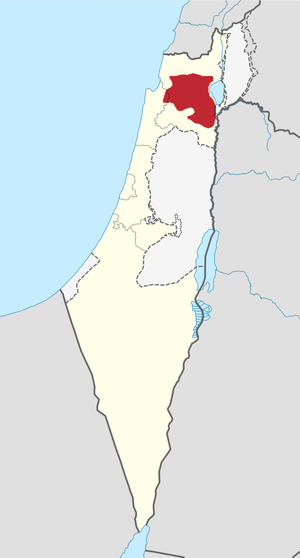
La Basse Galilée est une région du district nord d'Israël. La Basse Galilée est bordée au sud par la vallée de Jezreel ; la Haute Galilée au nord, dont elle est séparée par la vallée de Beit HaKerem ; la vallée du rift du Jourdain et le lac de Tibériade à l'est ; et à l'ouest par un segment de la plaine côtière connue sous le nom de vallée de Zébulon, qui s'étend entre le Mont Carmel et Acre. La Basse Galilée est la partie méridionale de la Galilée. À l'époque de Flavius Josèphe, elle était définie comme la région s'étendant de Xaloth à Bersabe, et de Cabul à Tibériade. On la qualifie de "Basse" car elle est moins montagneuse que la Haute Galilée. Les sommets de la basse Galilée s'élèvent à 500 m au-dessus du niveau de la mer. Les plus hauts sommets sont le mont Kamon dans le nord de la basse Galilée et le Mont Thabor dans la partie sud.